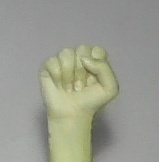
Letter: saad